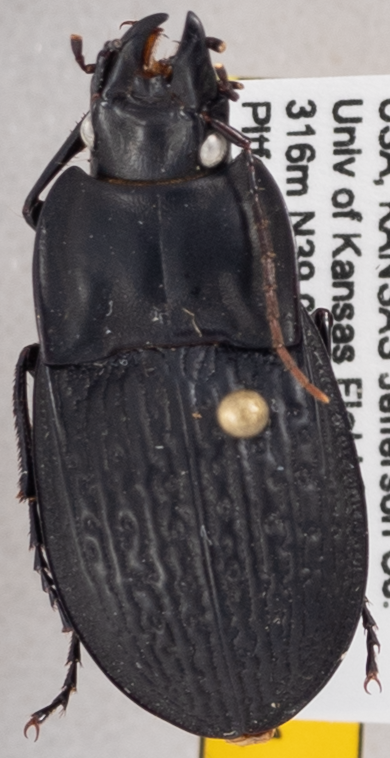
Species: Dicaelus sculptilis sculptilis
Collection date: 2020-08-04
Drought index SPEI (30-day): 0.992
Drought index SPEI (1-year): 1.382
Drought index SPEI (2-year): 2.09